Fred Espenak

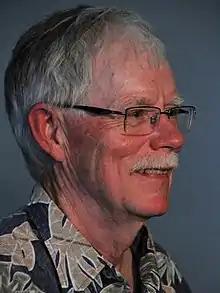
Espenak in 2017

Fred Espenak Jr. (January 19, 1952 – June 1, 2025) was an American astrophysicist. He worked at the Goddard Space Flight Center and published extensively on eclipse predictions.